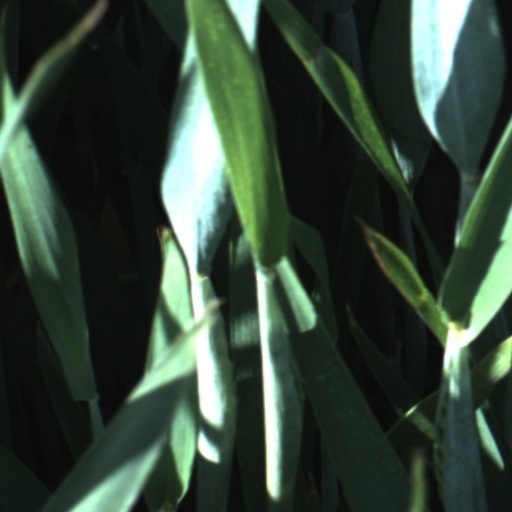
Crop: wheat